Hedwig Bollhagen

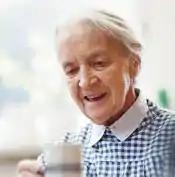
Hedwig Bollhagen

Hedwig Bollhagen (born in Hanover on 10 November 1907; died in Marwitz on 8 June 2001) was a German ceramicist and co-founder of the HB Workshops for Ceramics. A museum dedicated to her work has been opened near Berlin.